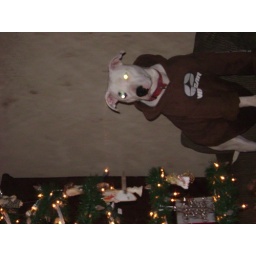
This is my favorite spot - by the front window on a chair